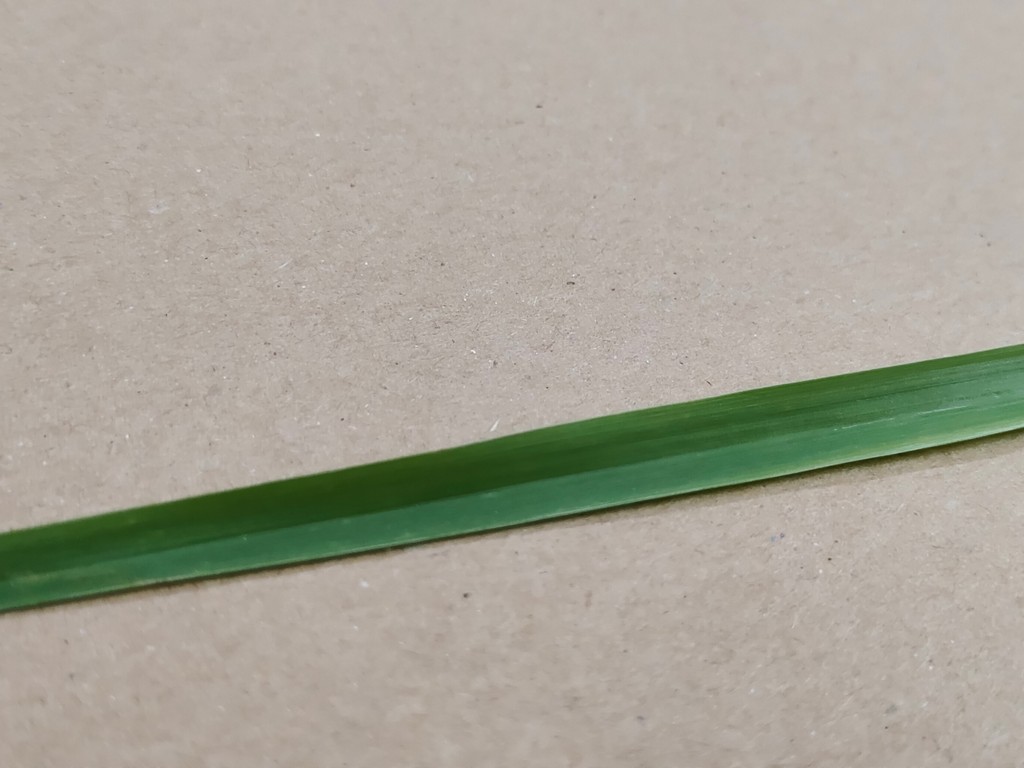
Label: Healthy